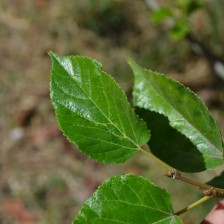
Variety: Kamphaengsaeng42